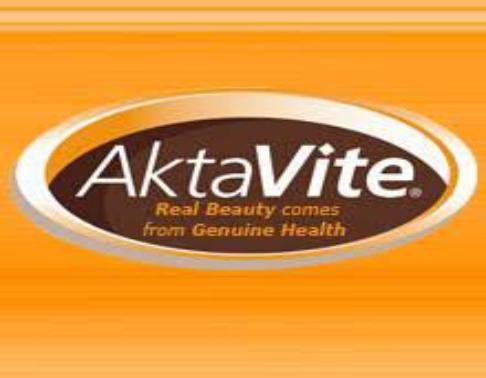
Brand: AktaVite
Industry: Food